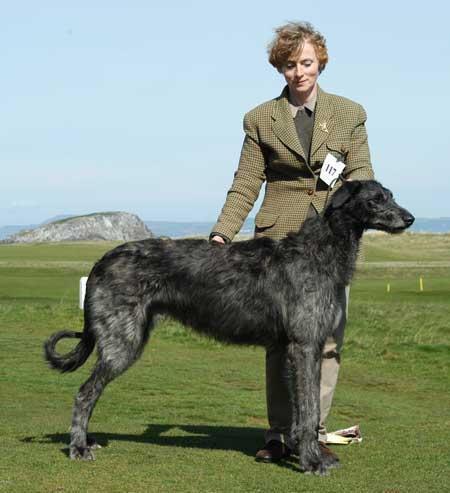
Scottish_deerhound